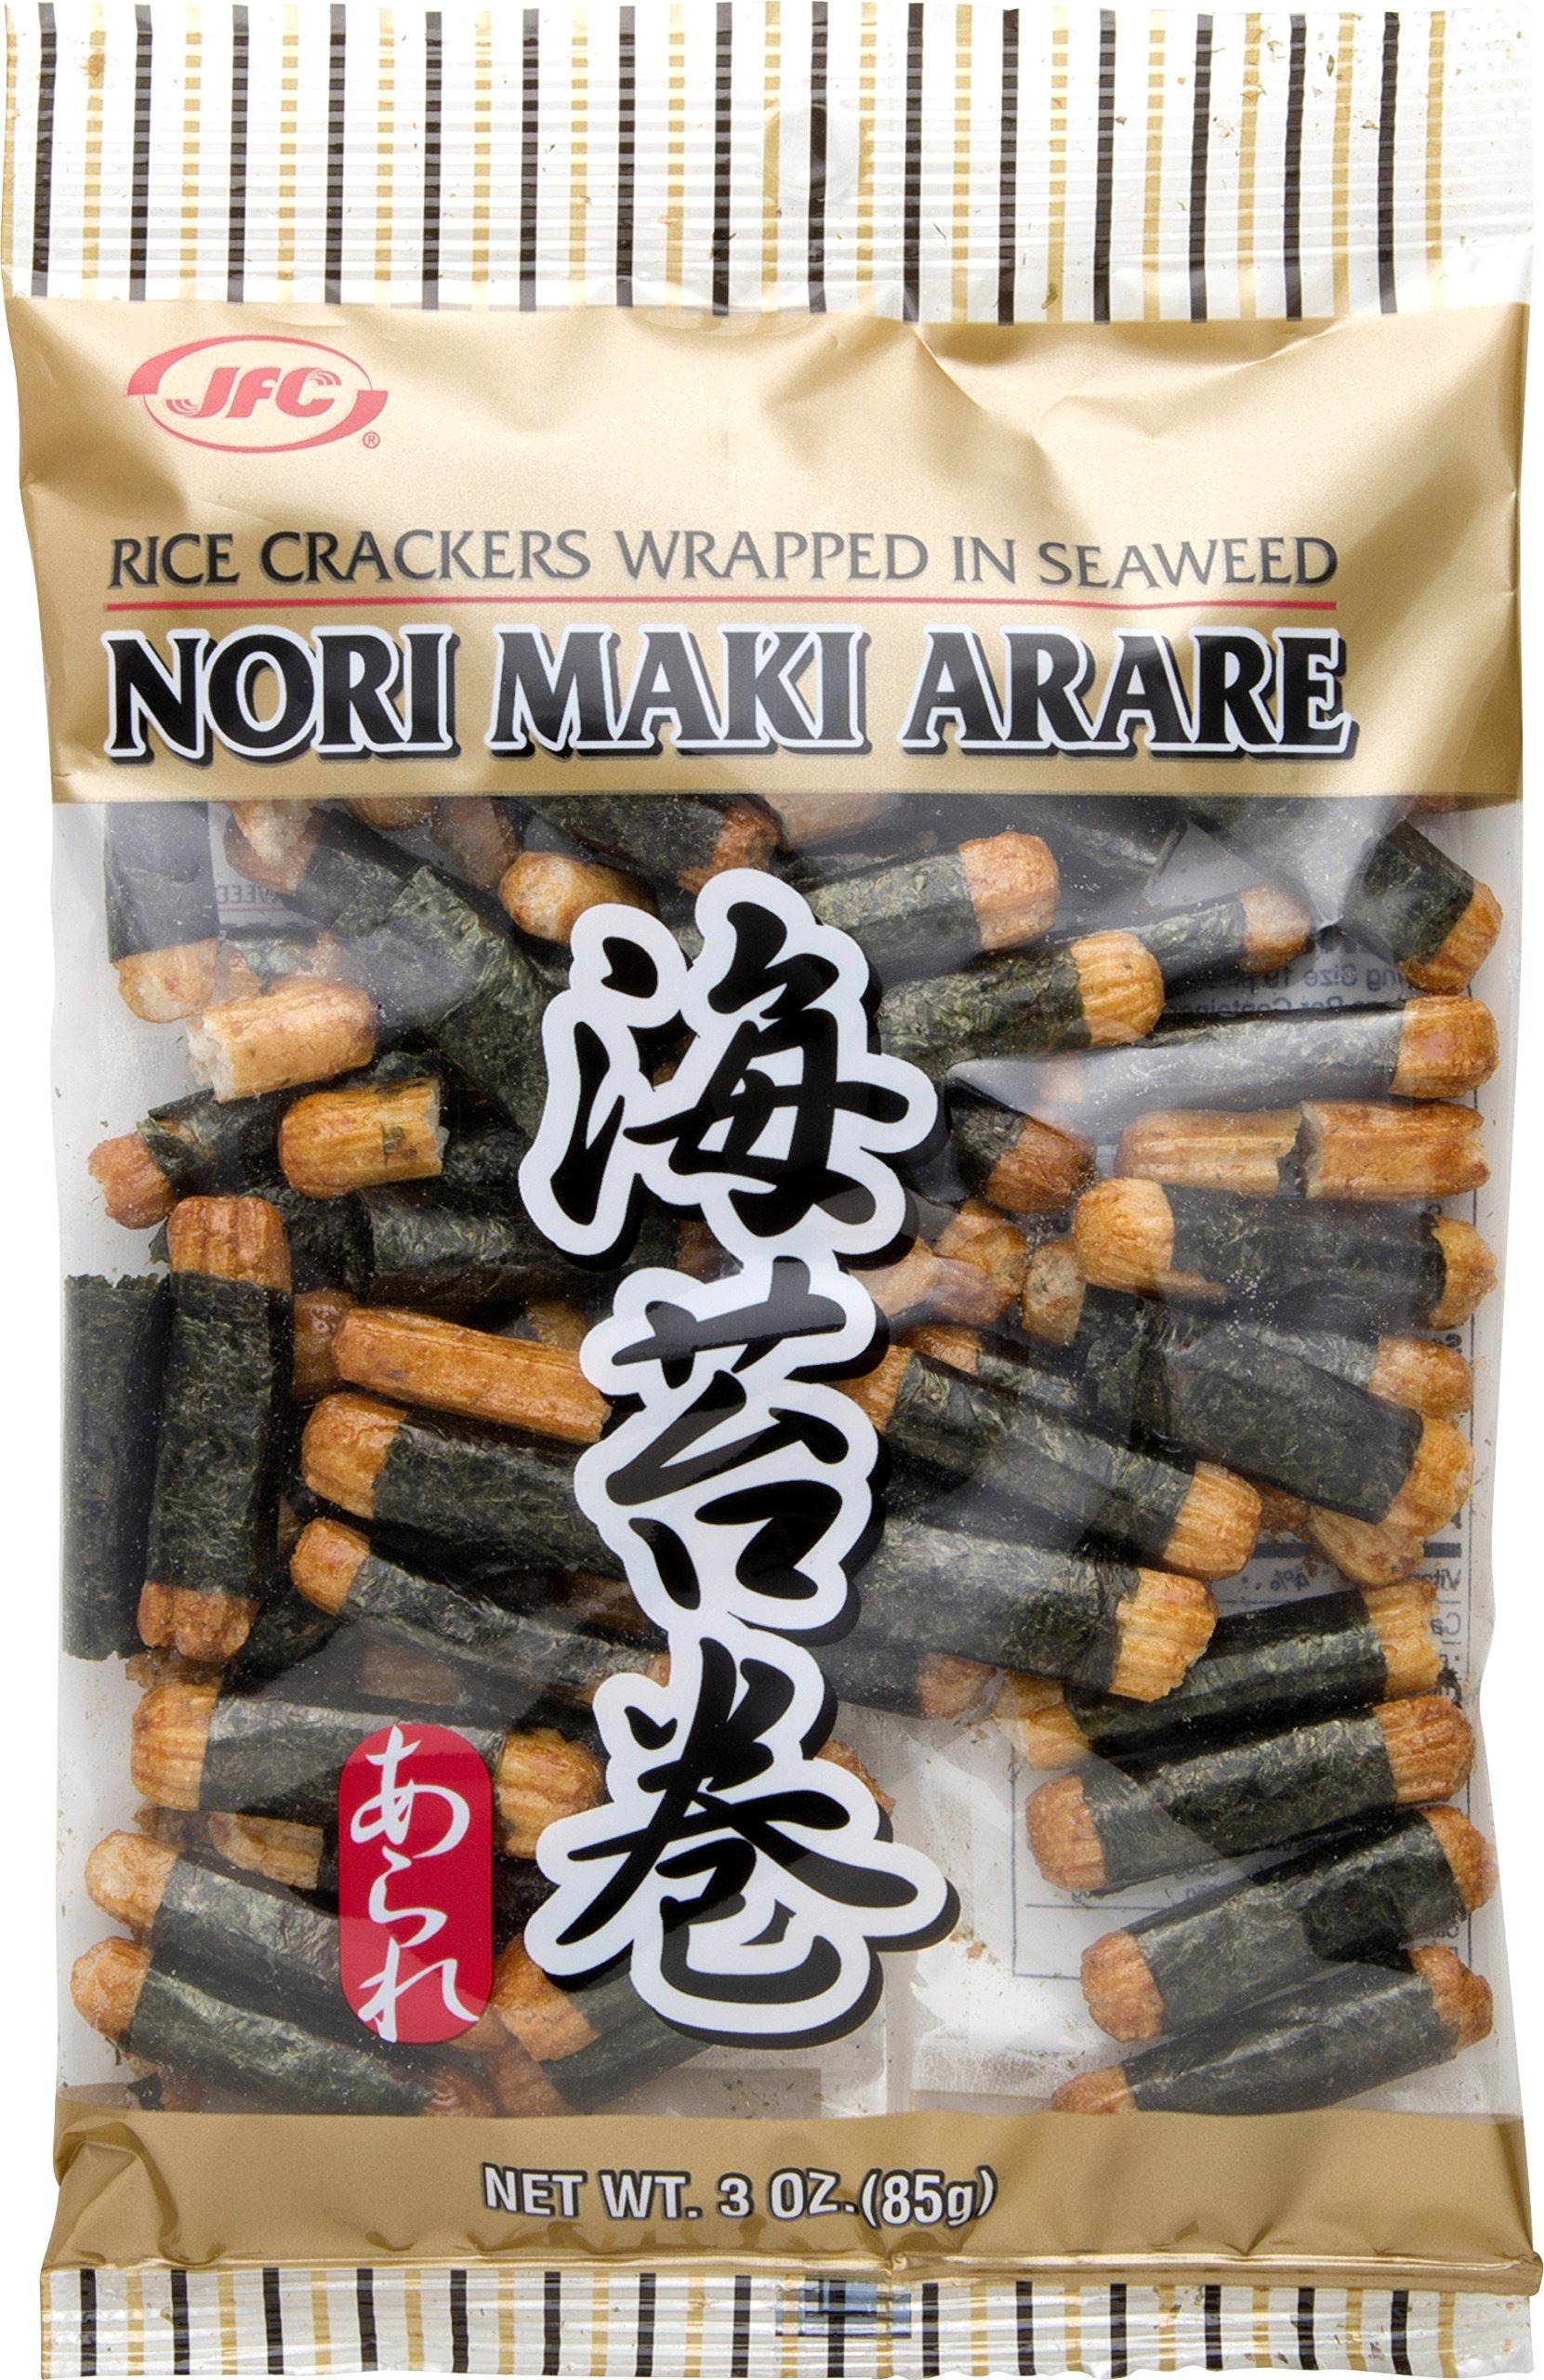
Item Name: JFC Nori Maki Arare Rice Crackers, 3 Ounce
Bullet Point: Rice crackers wrapped in seaweed
Value: 3.0
Unit: Ounce

Price: 9.99